Joachim Camerarius the Younger

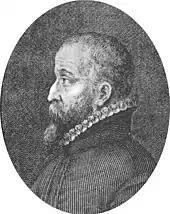
Joachim Camerarius the Younger.

Joachim Camerarius the Younger (German "Kammermeister") (6 November 1534 – 11 October 1598, Nuremberg) was a German physician, botanist, zoologist and humanist scholar.